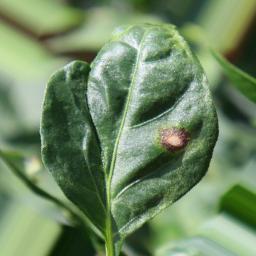
Label: cercospora